Harold J. Davall

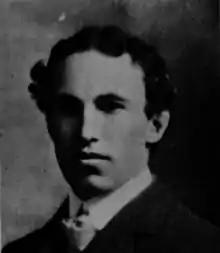
Davall pictured in the "1901 Class Book" of Cornell University

Harold Jefferson Davall (May 5, 1879 – November 21, 1931) was an American college football player and coach, engineer, and railroad supervisor. He served as the head football coach at West Virginia University in 1902 and the College of William & Mary in 1903, compiling a career college football coaching record of 8–7. Born in Camden, New Jersey, Davall played football as an End at Cornell University before graduating with an engineering degree.